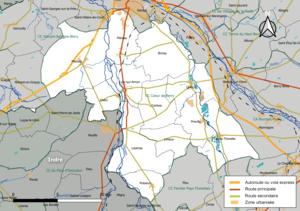
Carte géographique de la communauté de communes Cœur de Berry, département du Cher, France. Composition au 1er janvier 2019.
La Communauté de communes Cœur de Berry est une communauté de communes française située dans le département du Cher et la région Centre-Val de Loire.